Pizza Hut

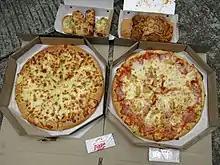
Pizza Hut products in the Philippines

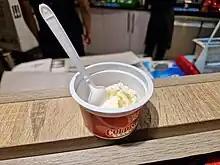
An ice cream ball sold by Pizza Hut restaurant at Addis Ababa Bole International Airport

The "stuffed crust" pizza was introduced on March 26, 1995. By the end of the year, it had become one of their most popular lines.